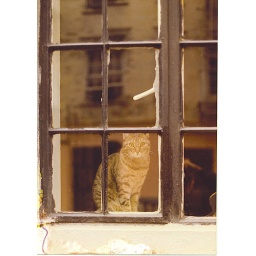
cat in village window